Charge at Khan Ayash

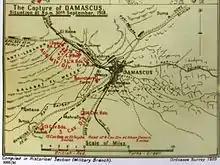
Falls Sketch Map 39 detail Capture of Damascus

By midnight on 30 September, the Australian Mounted Division was at El Mezze to the west of the city with orders to block the road to Beirut and the road north to Homs, Hama and Aleppo, the 5th Cavalry Division at Kaukab was ordered to the east of Damascus, while the 4th Cavalry Division was at Zeraqiye 34 miles (55 km) south of Damascus on the Pilgrims' Road with the 11th Cavalry Brigade at Khan Deinun and Arab Sherifial forces north east of Ashrafiye.